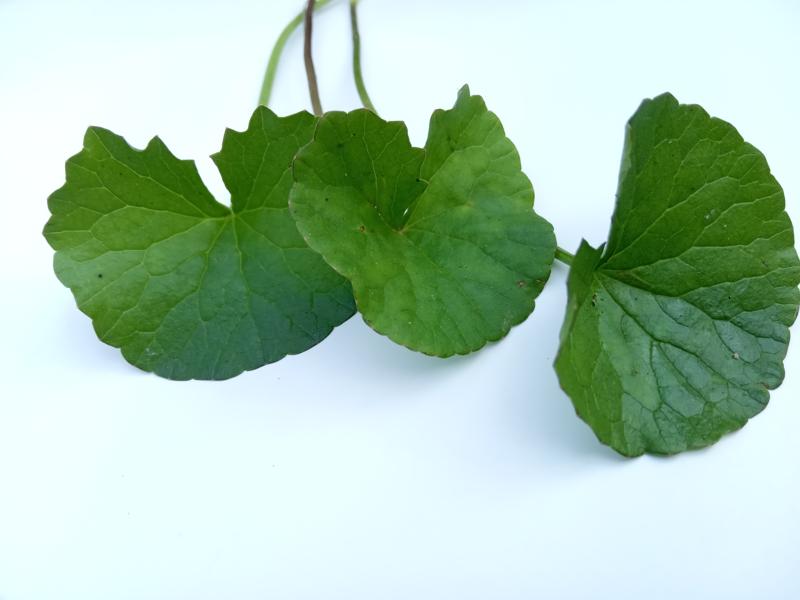
Weed species: Centella asiatica